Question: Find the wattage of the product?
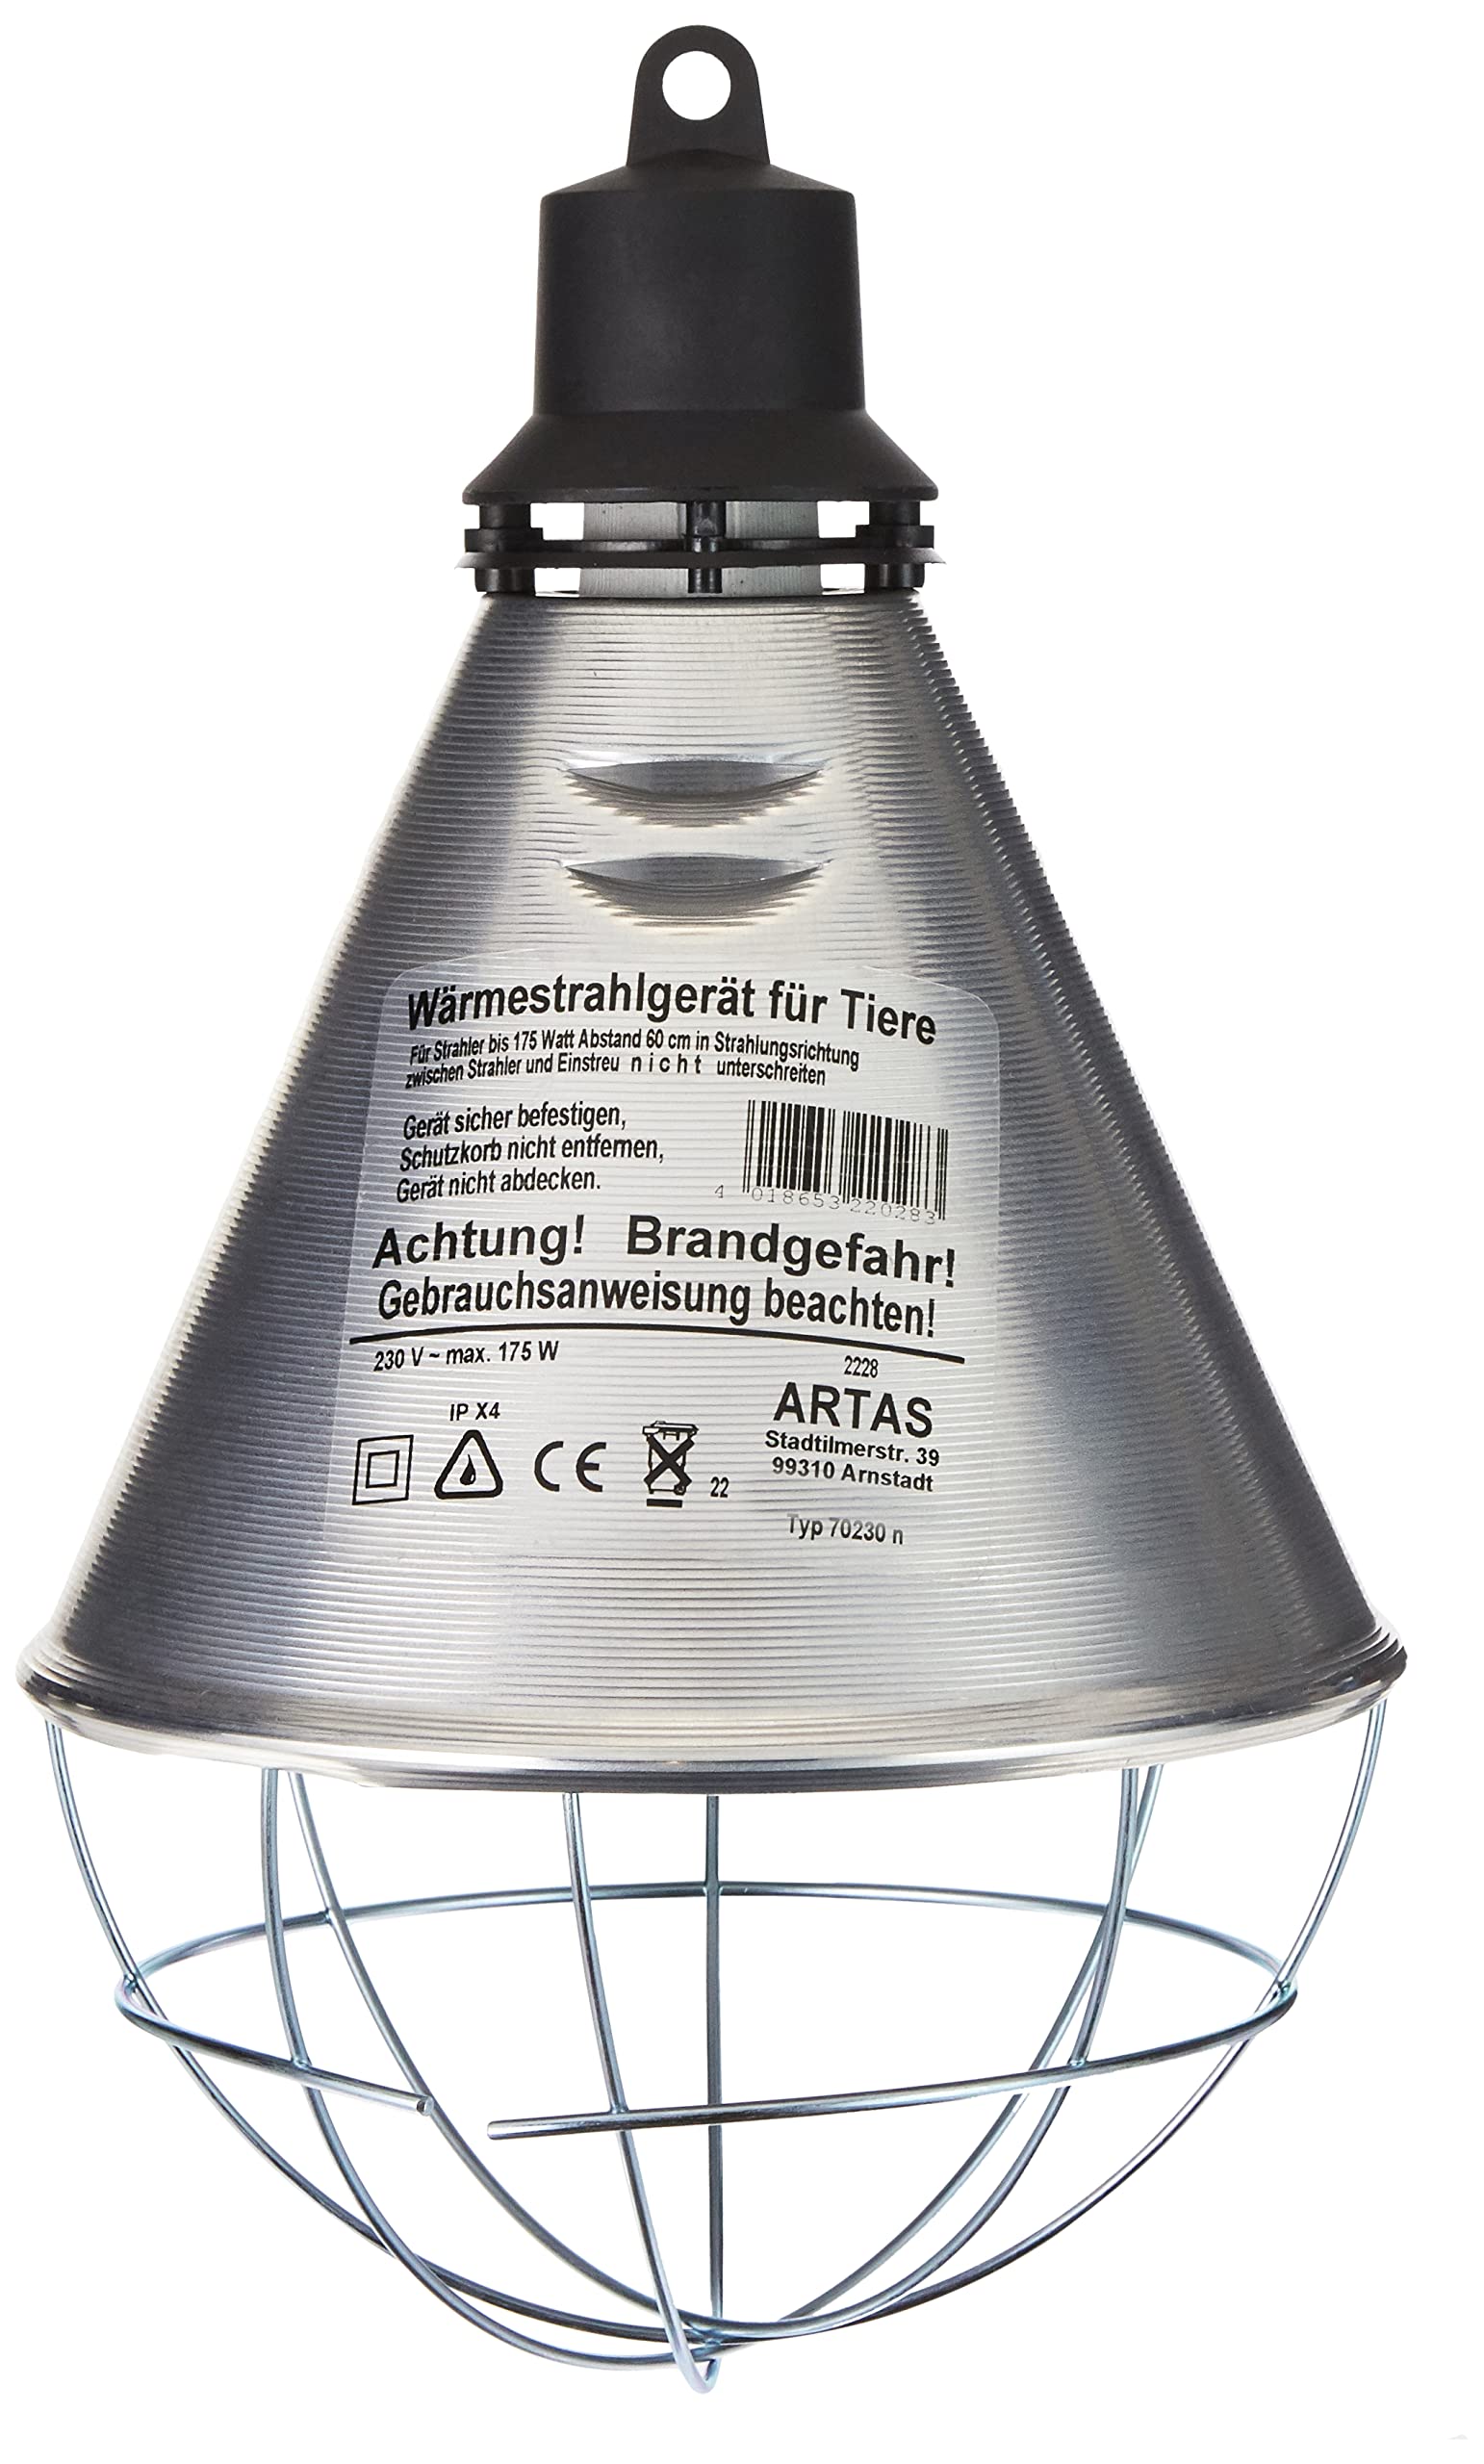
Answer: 175.0 watt